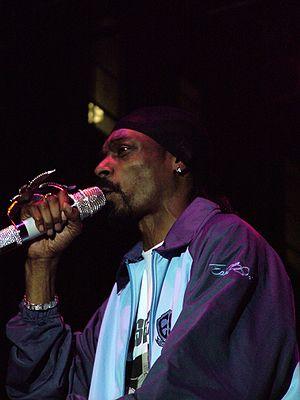
Le Up in Smoke Tour est une tournée nord-américaine réunissant des artistes de rap West Coast et de nombreux invités. Elle eut lieu en 2000 et avait pour tête d'affiche les rappeurs Eminem, Dr. Dre, Snoop Dogg et Ice Cube. Les autres invités étaient Proof, Nate Dogg, Kurupt, D12, MC Ren, Westside Connection, Mel-Man, The Eastsidaz, Doggy's Angels, Devin The Dude, Warren G, TQ, The D.O.C., Thruth Hurts et Xzibit. Au total, 44 concerts permirent d'assurer la production des albums The Marshall Mathers LP d'Eminem, 2001 de Dr. Dre, The Last Meal de Snoop Dogg et War & Peace, Vol. 2 de Ice Cube.